KickSat

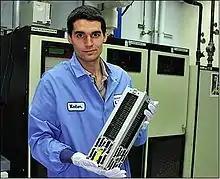
Zac Manchester and KickSat

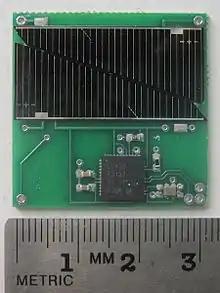
KickSat Sprite prototype

KickSat was a satellite dispenser for small-satellite (femtosatellite) project inaugurated in early October 2011, to launch many very small satellites from a 3U CubeSat. The satellites have been characterized as being the size of a large postage stamp.